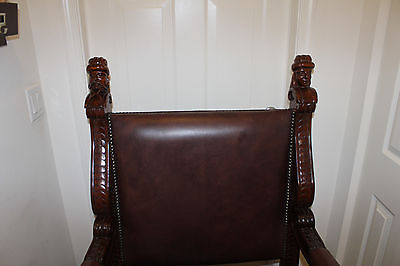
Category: chair